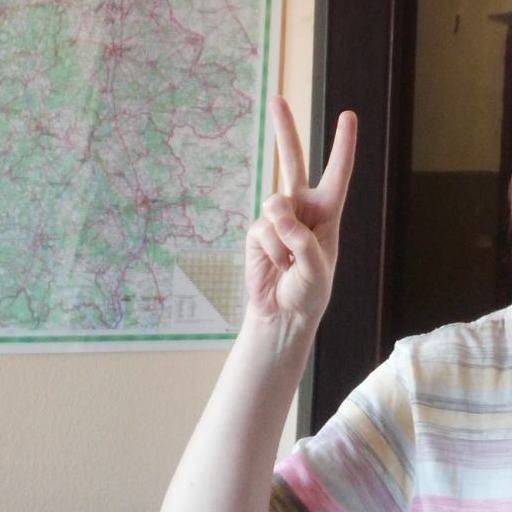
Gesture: peace